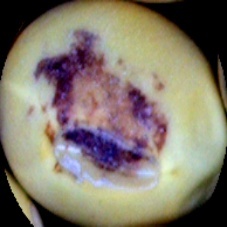
Label: Spotted